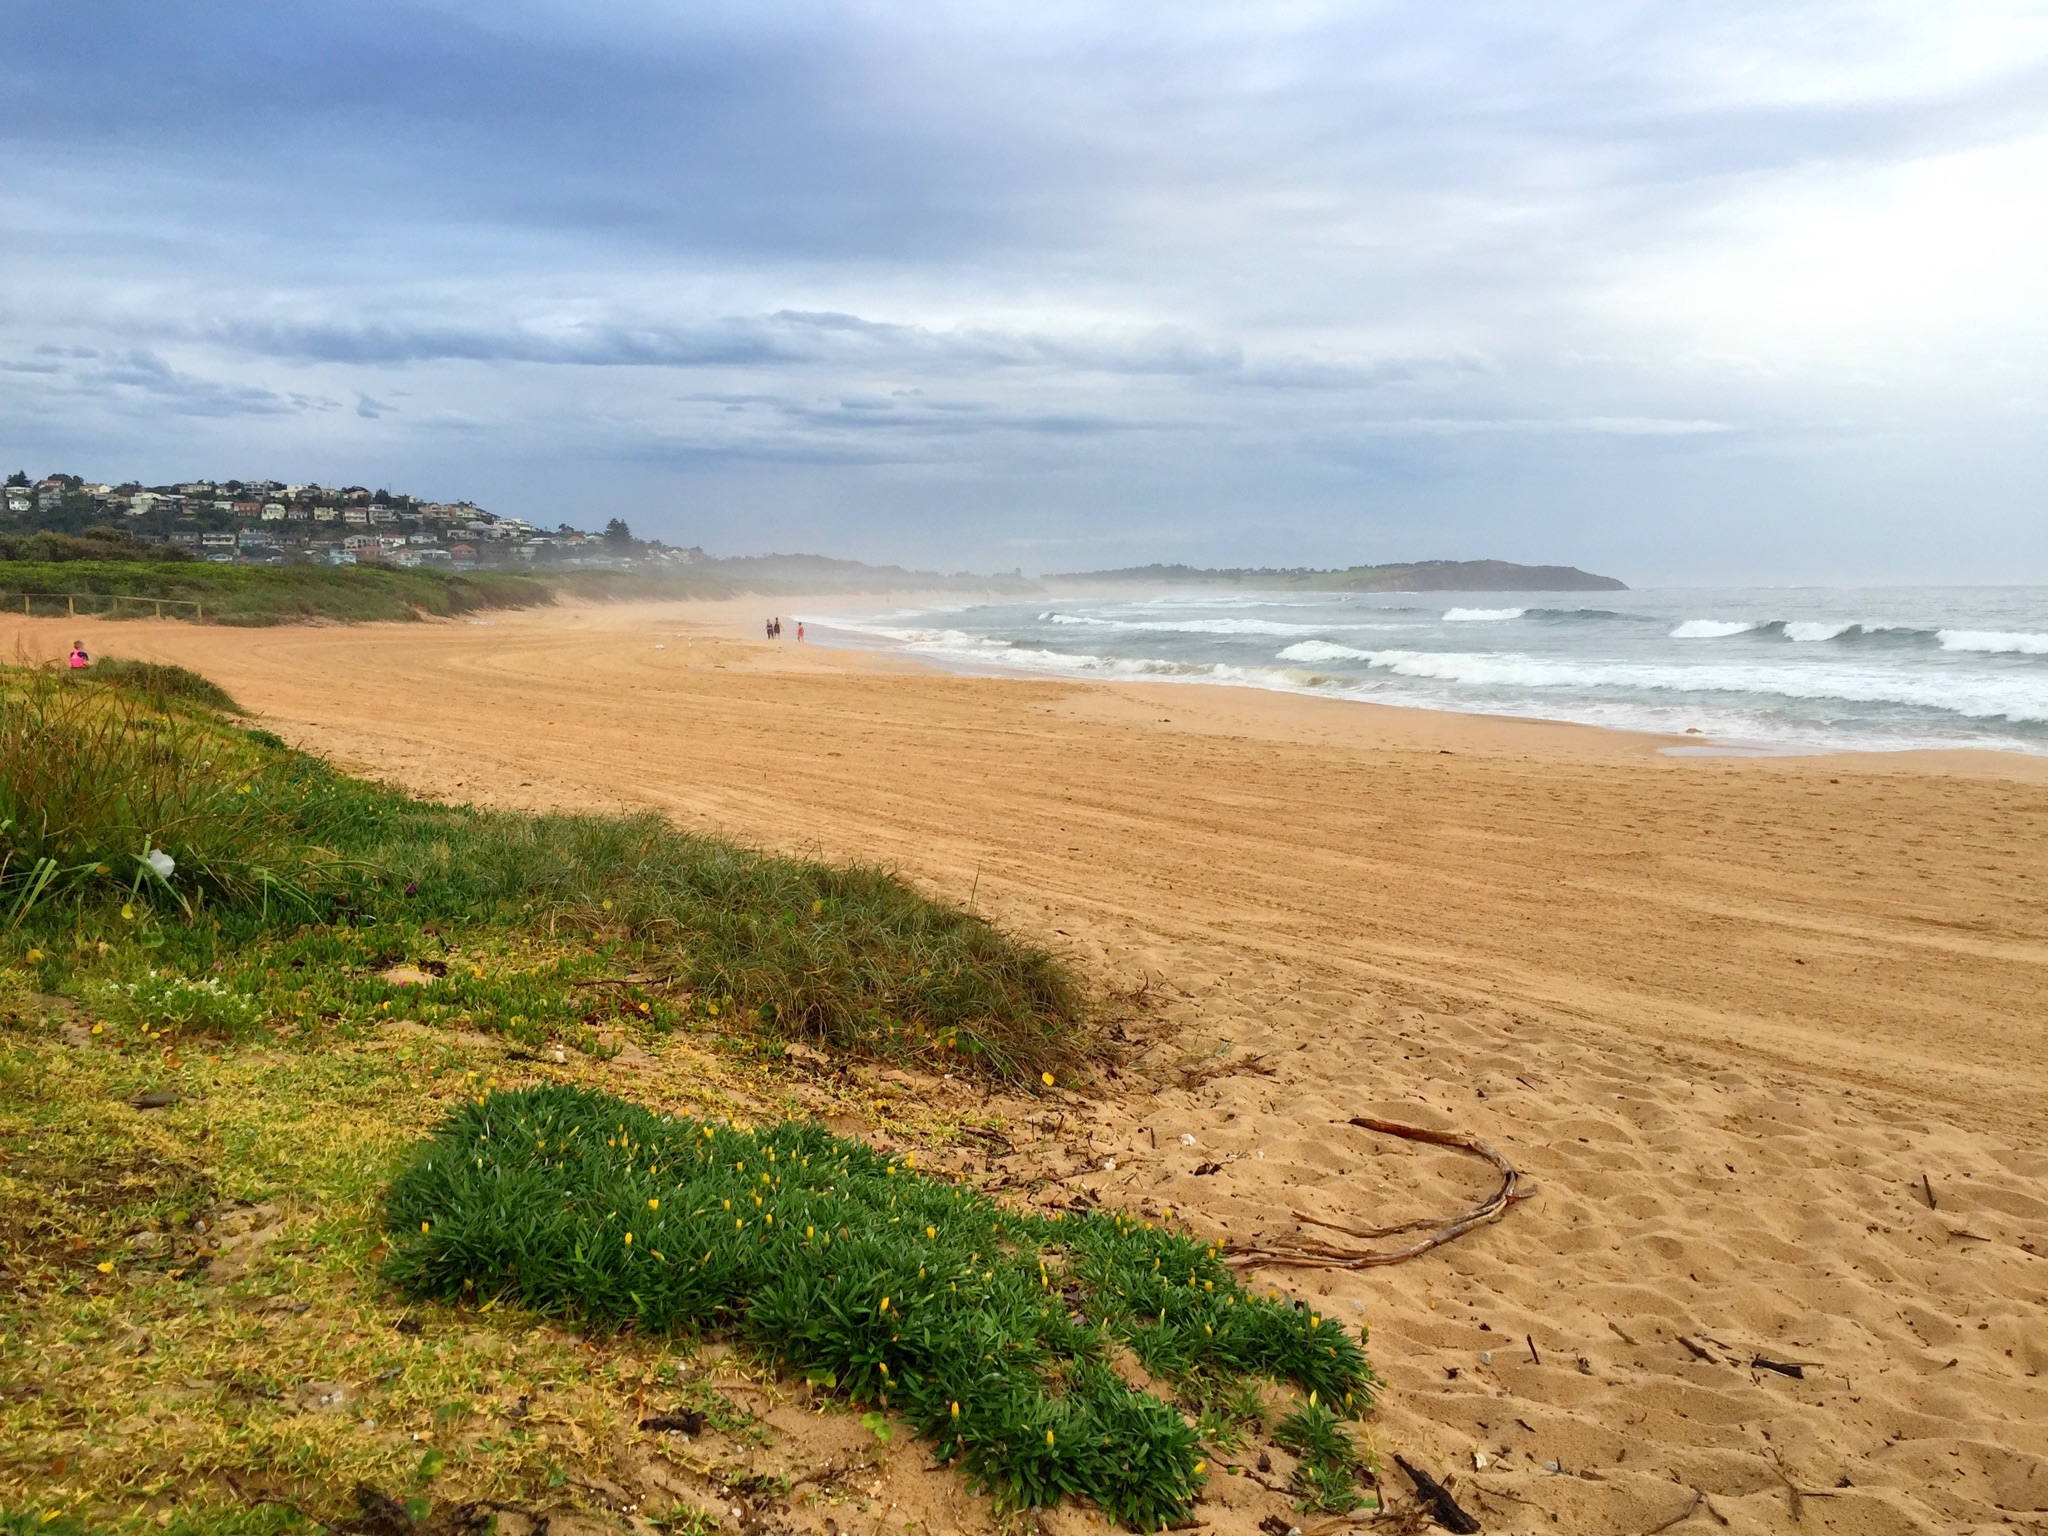
beach, sea, coast, sand, ocean, horizon, shore, cliff, bay, terrain, plain, body of water, habitat, ecosystem, natural environment